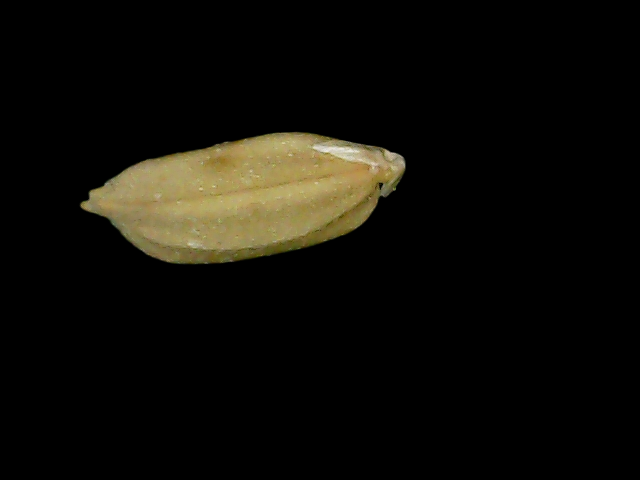
Rice variety: Bd76